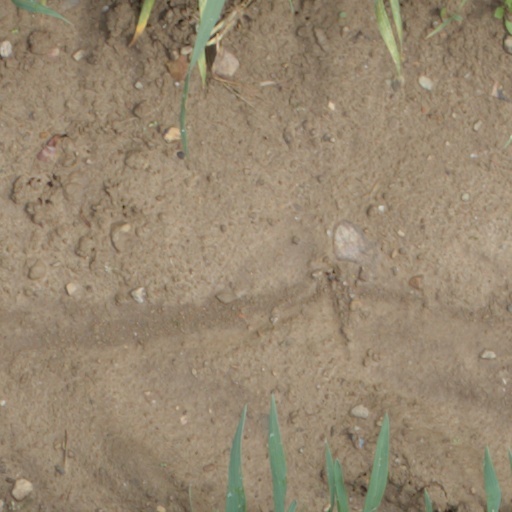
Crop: wheat